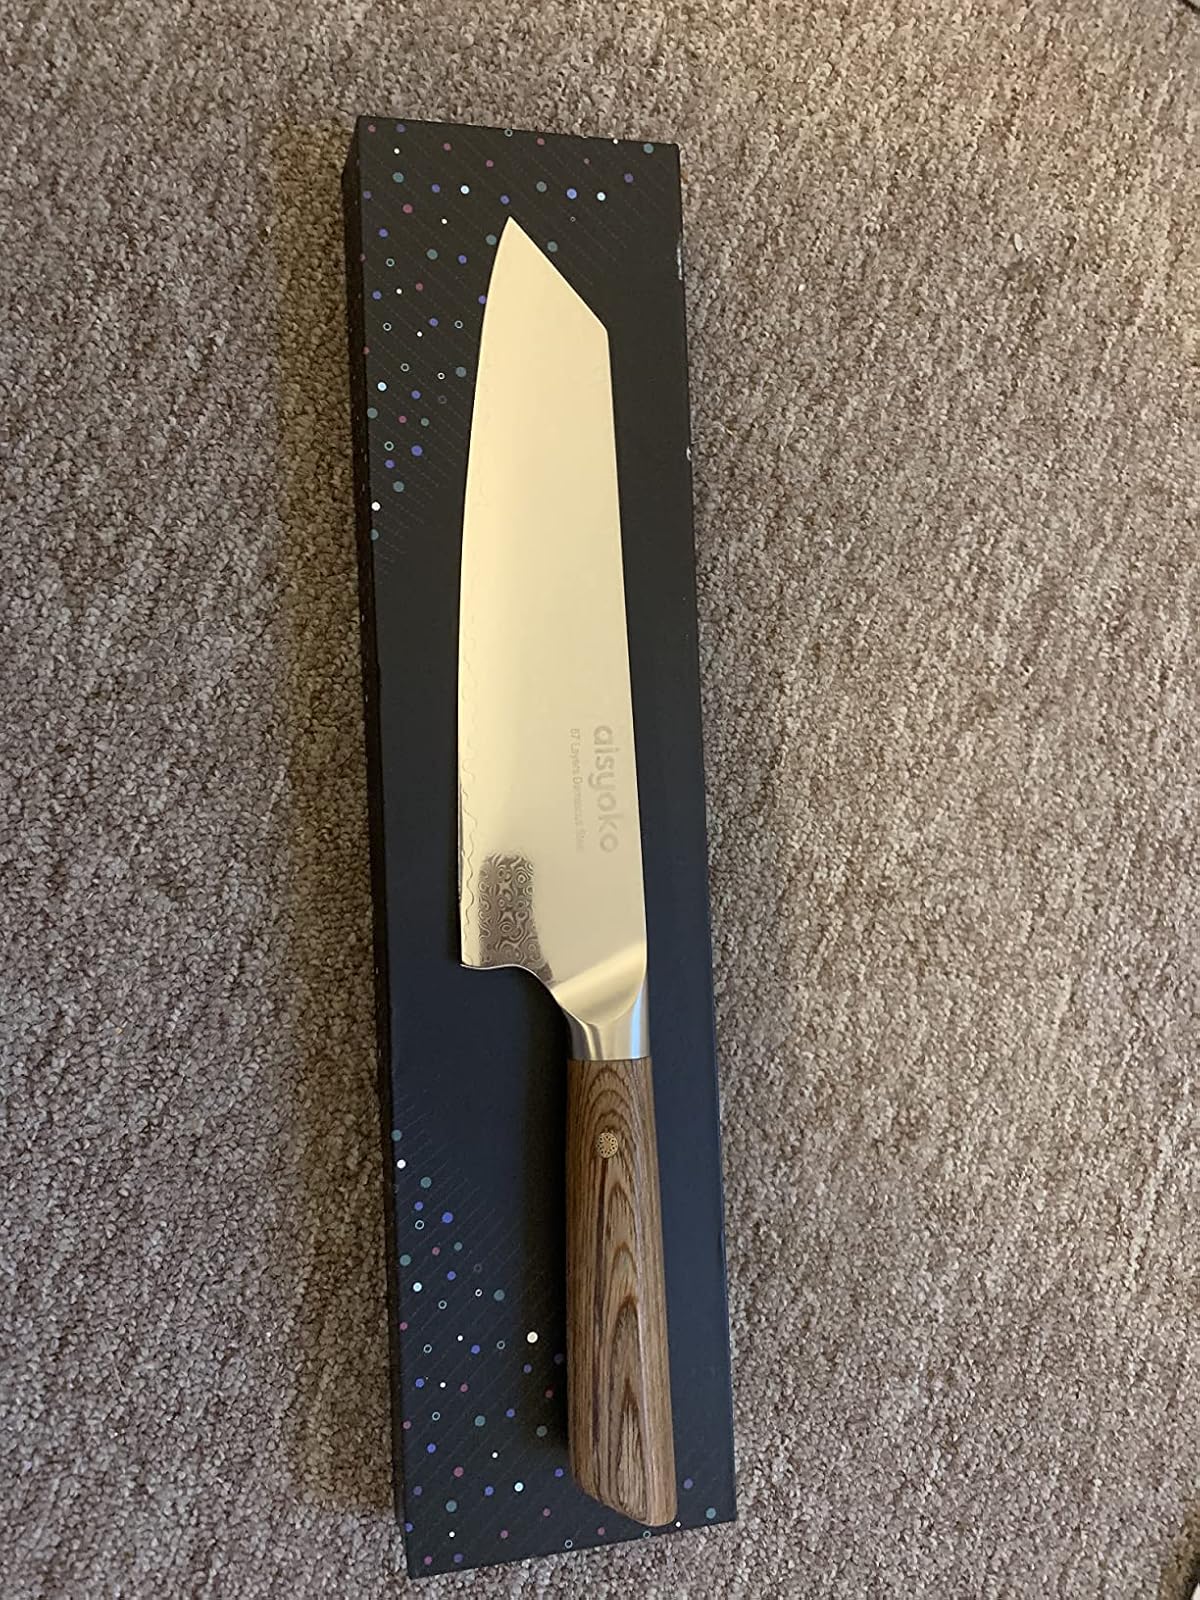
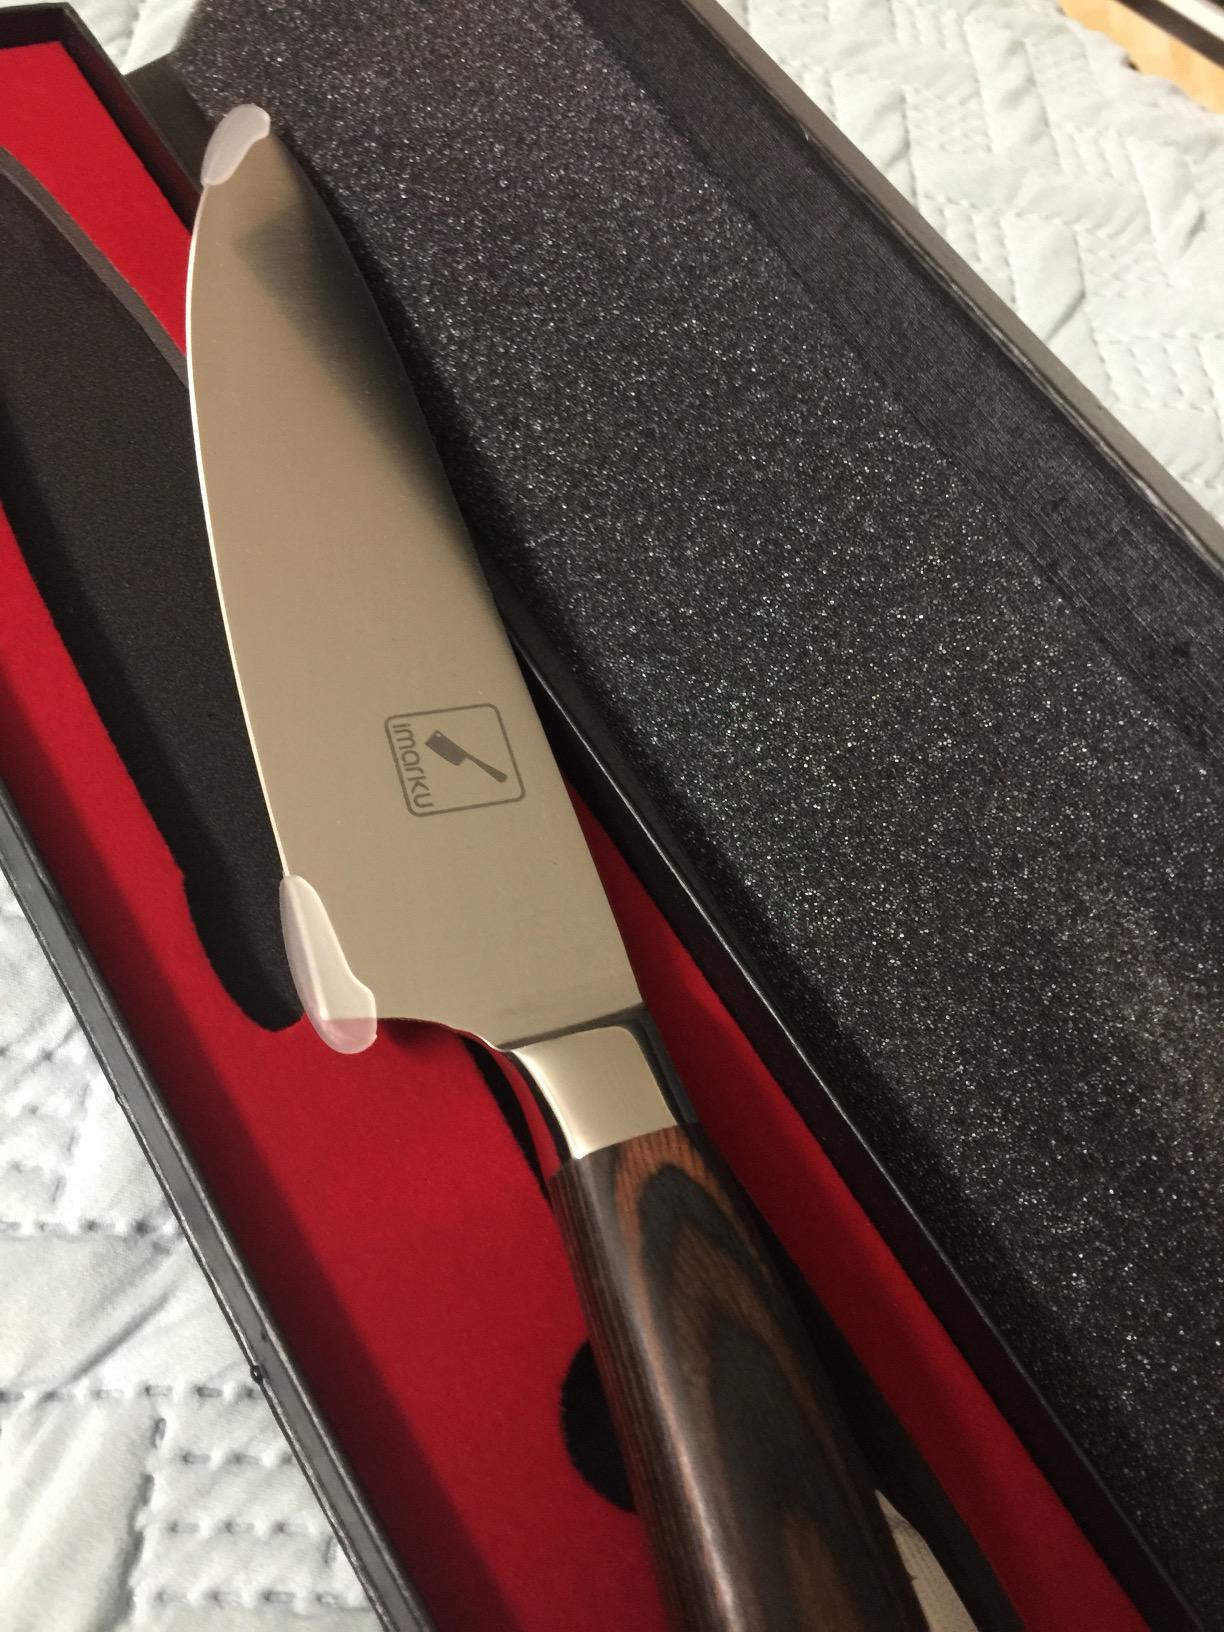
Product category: items_knife
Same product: no